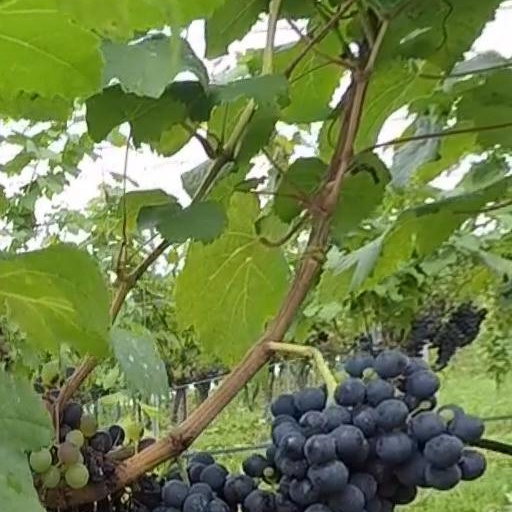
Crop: grape